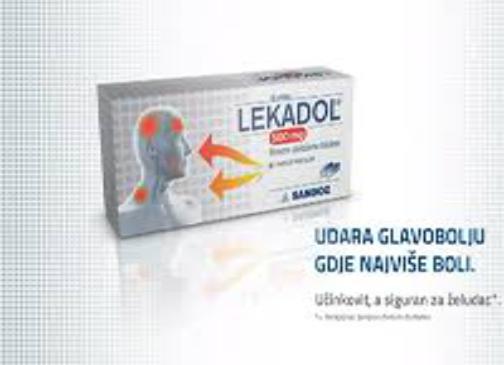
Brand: lekadol
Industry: Medical